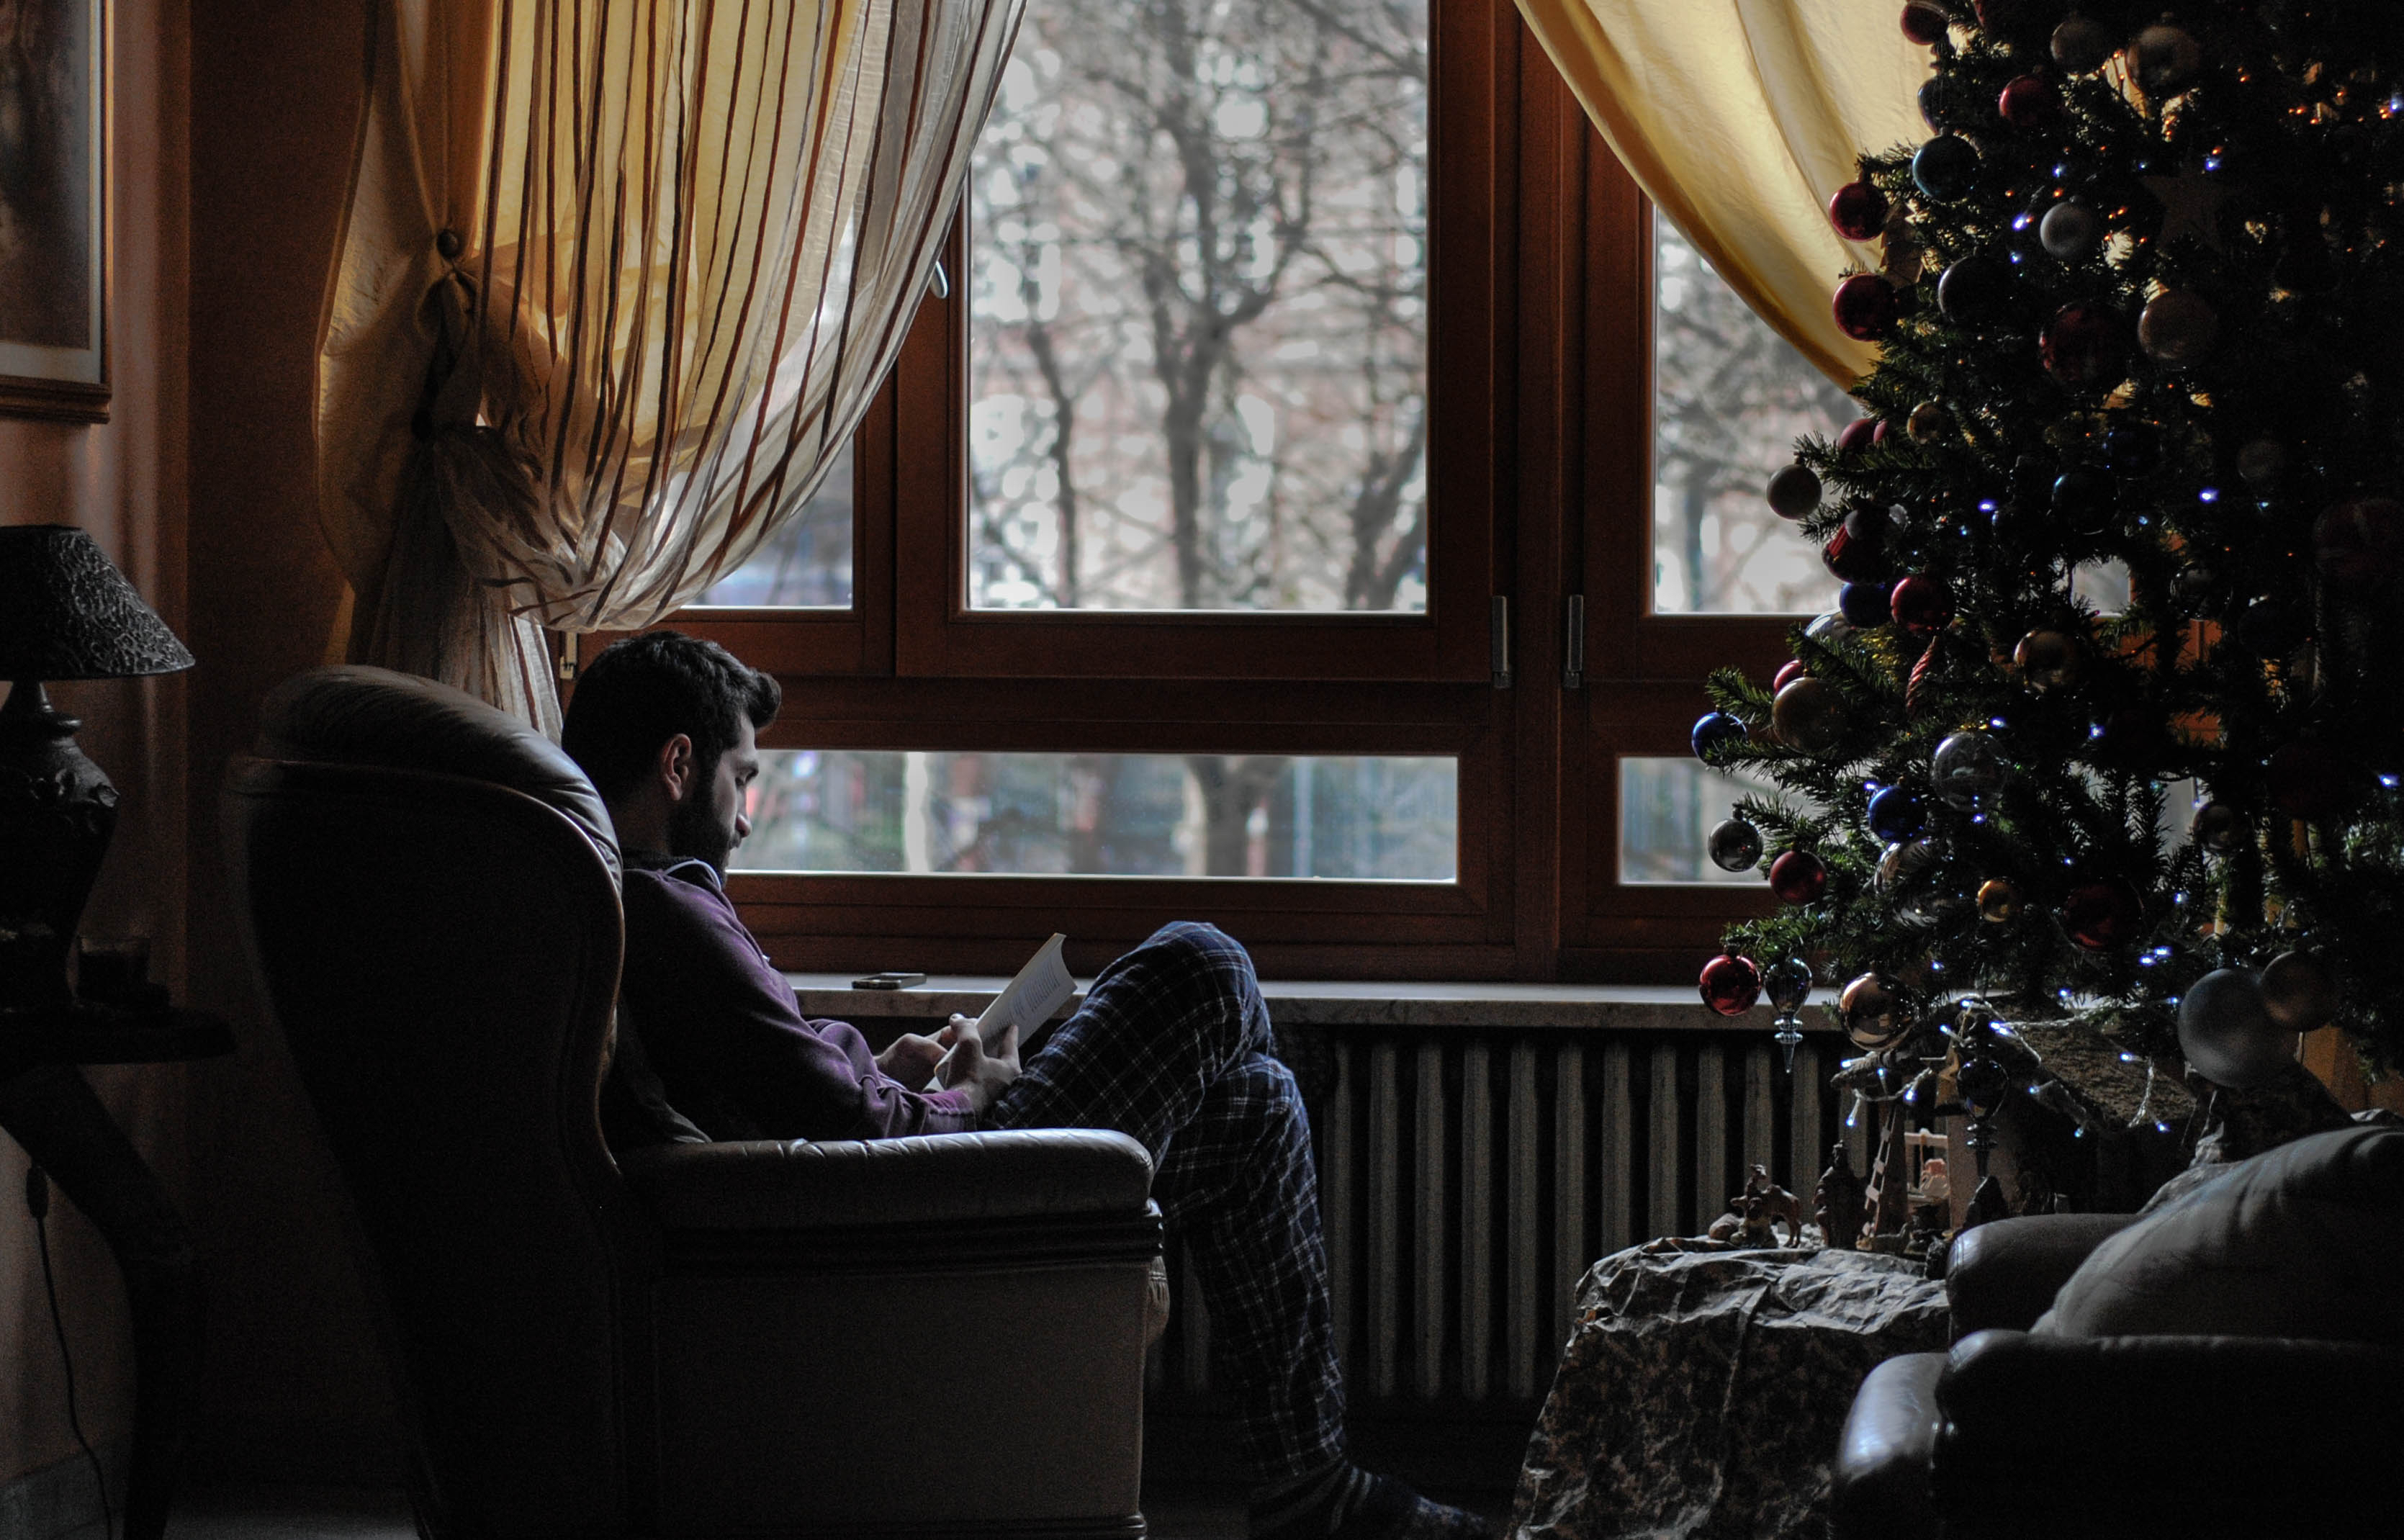
man, window, male, guy, sitting, interior design